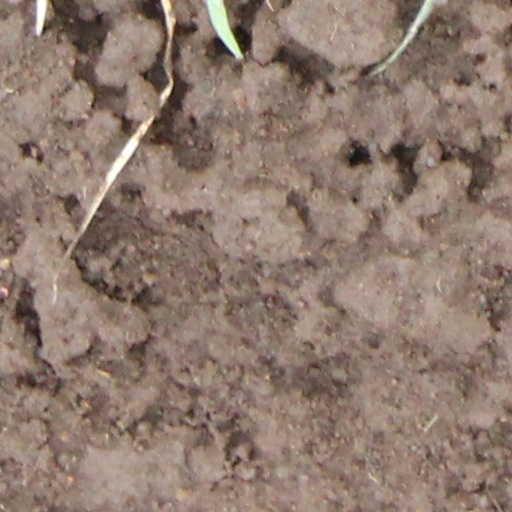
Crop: wheat